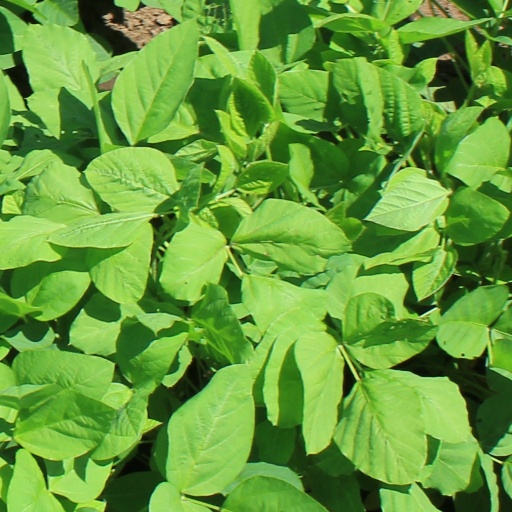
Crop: soybean